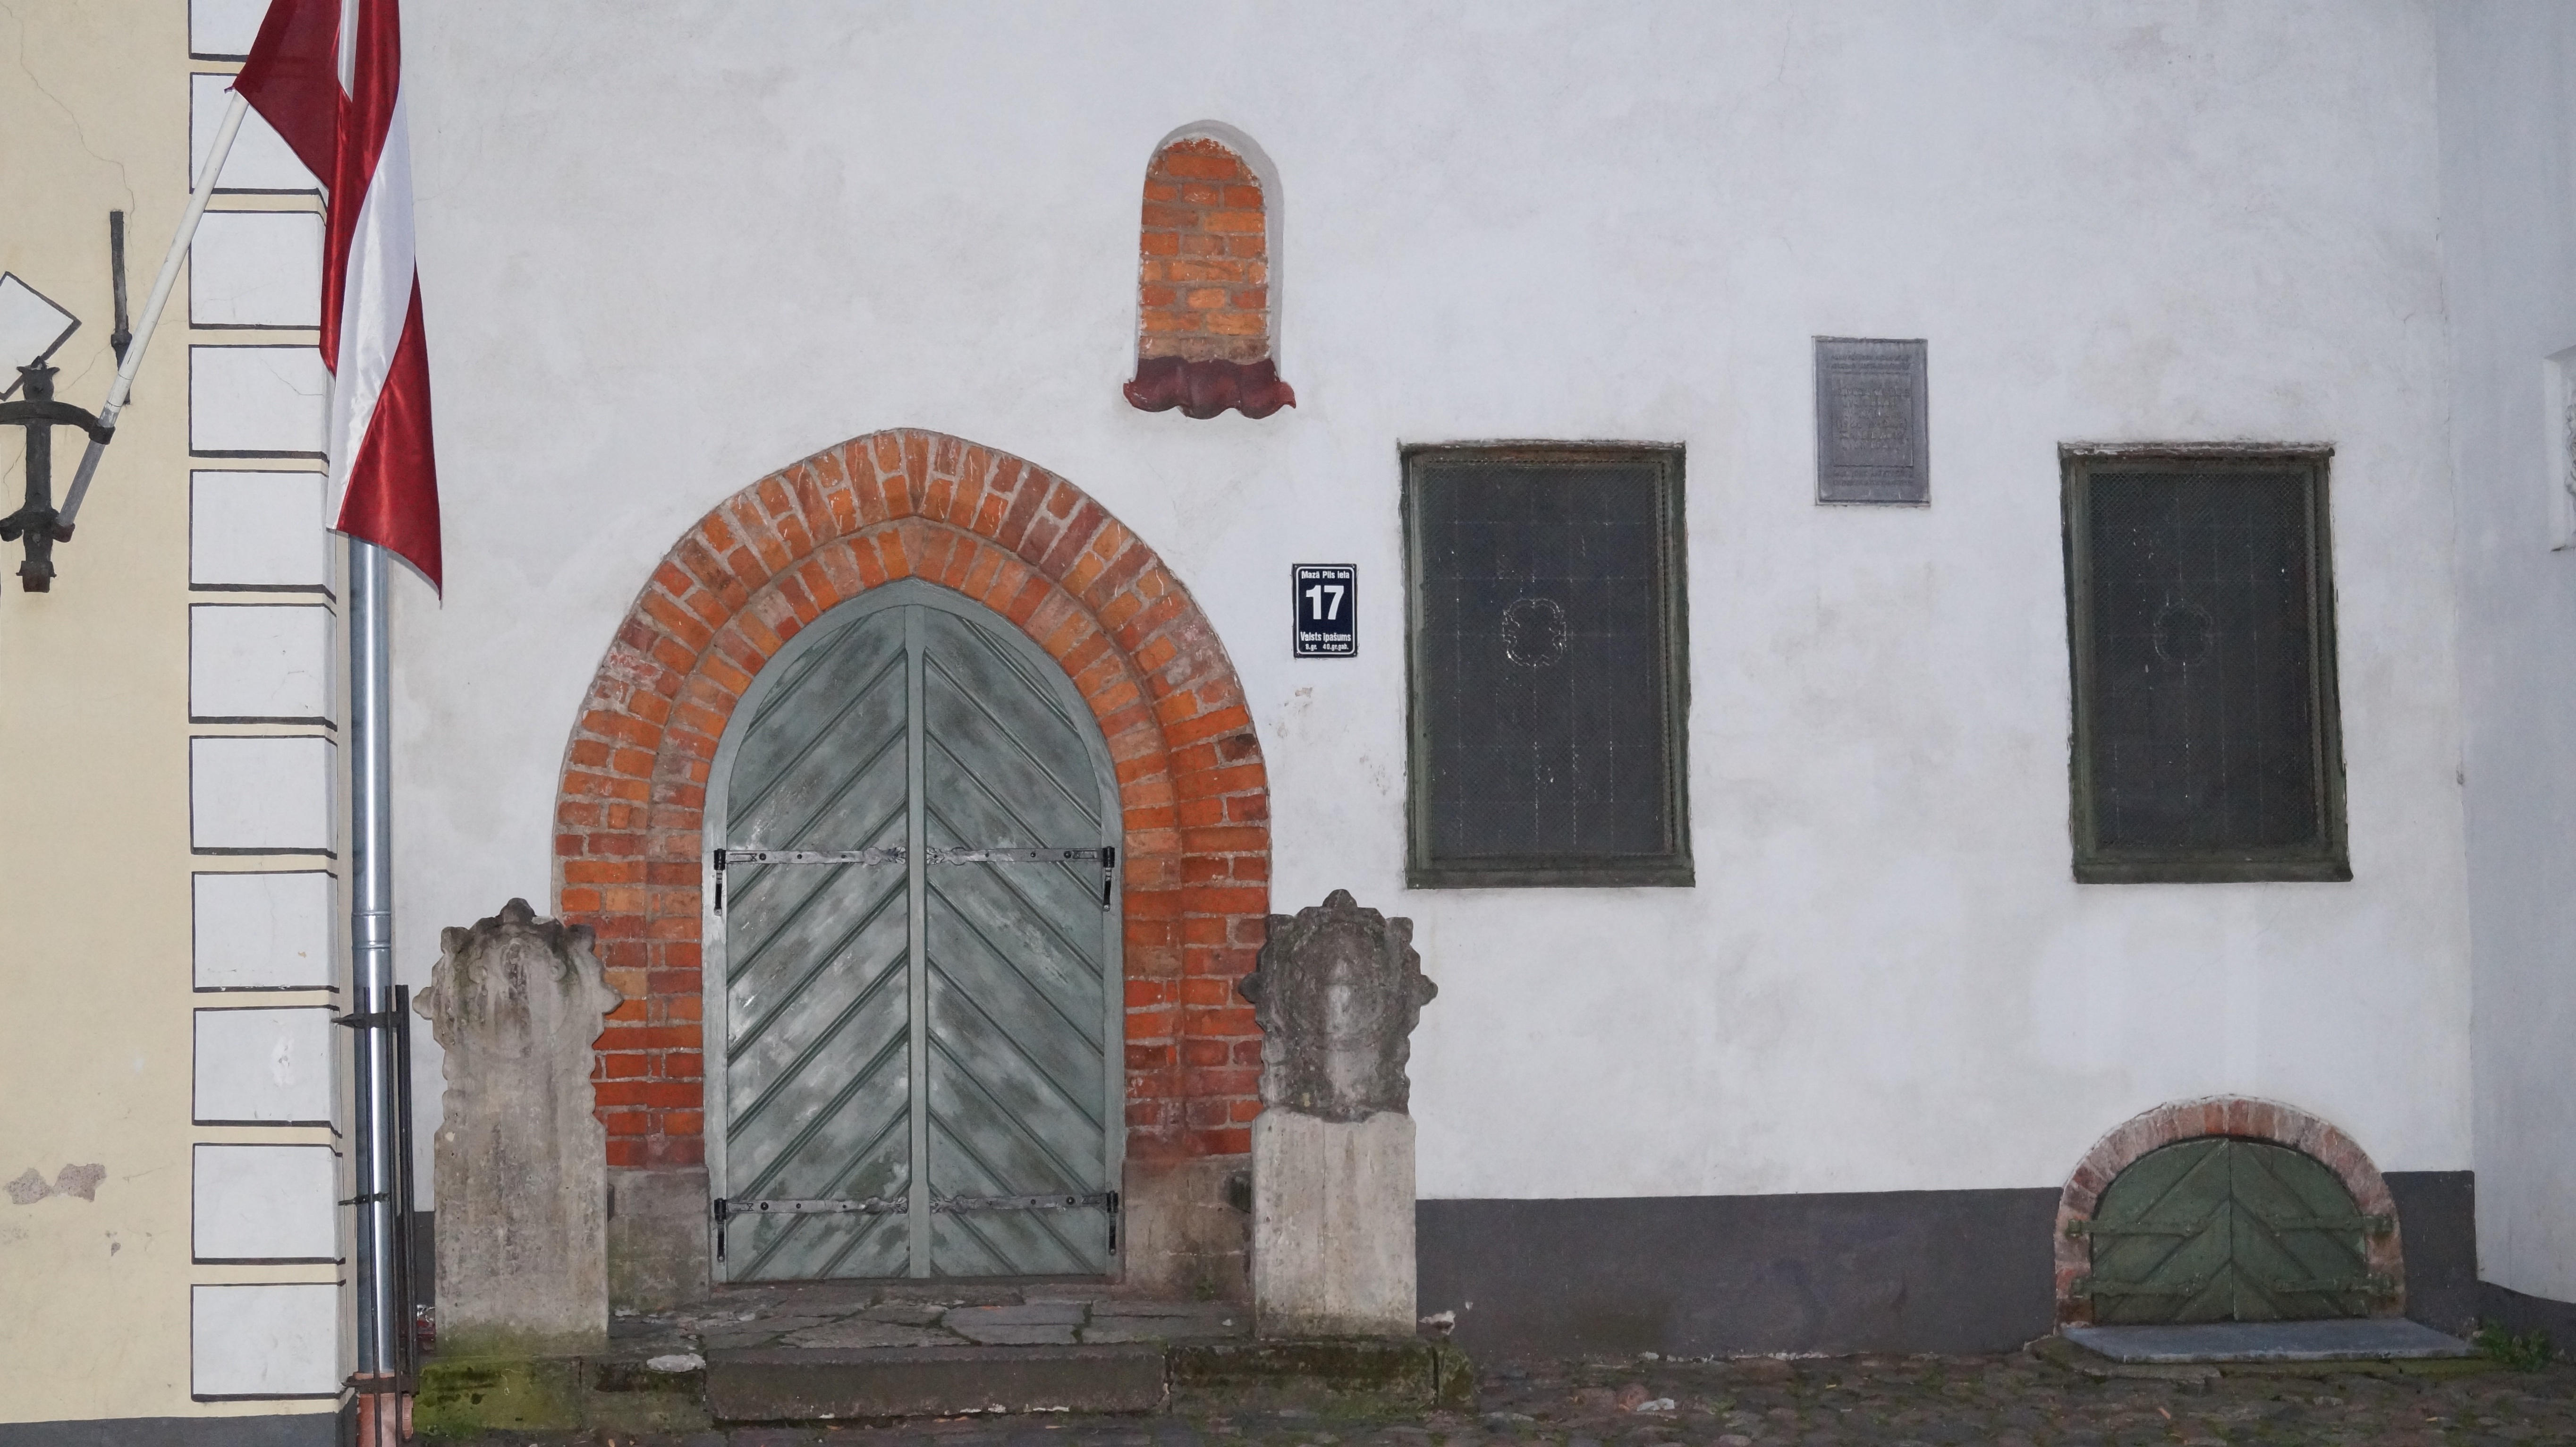
architecture, building, old, city, wall, arch, facade, church, chapel, historic, place of worship, art, doors, synagogue, history, hacienda, ancient history